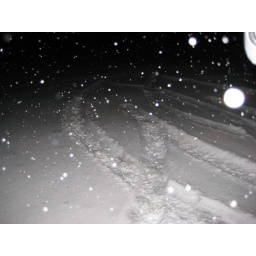
getting to work that early sucks, especially when trying to climb a mountain with a 2-track road in a snowstorm.